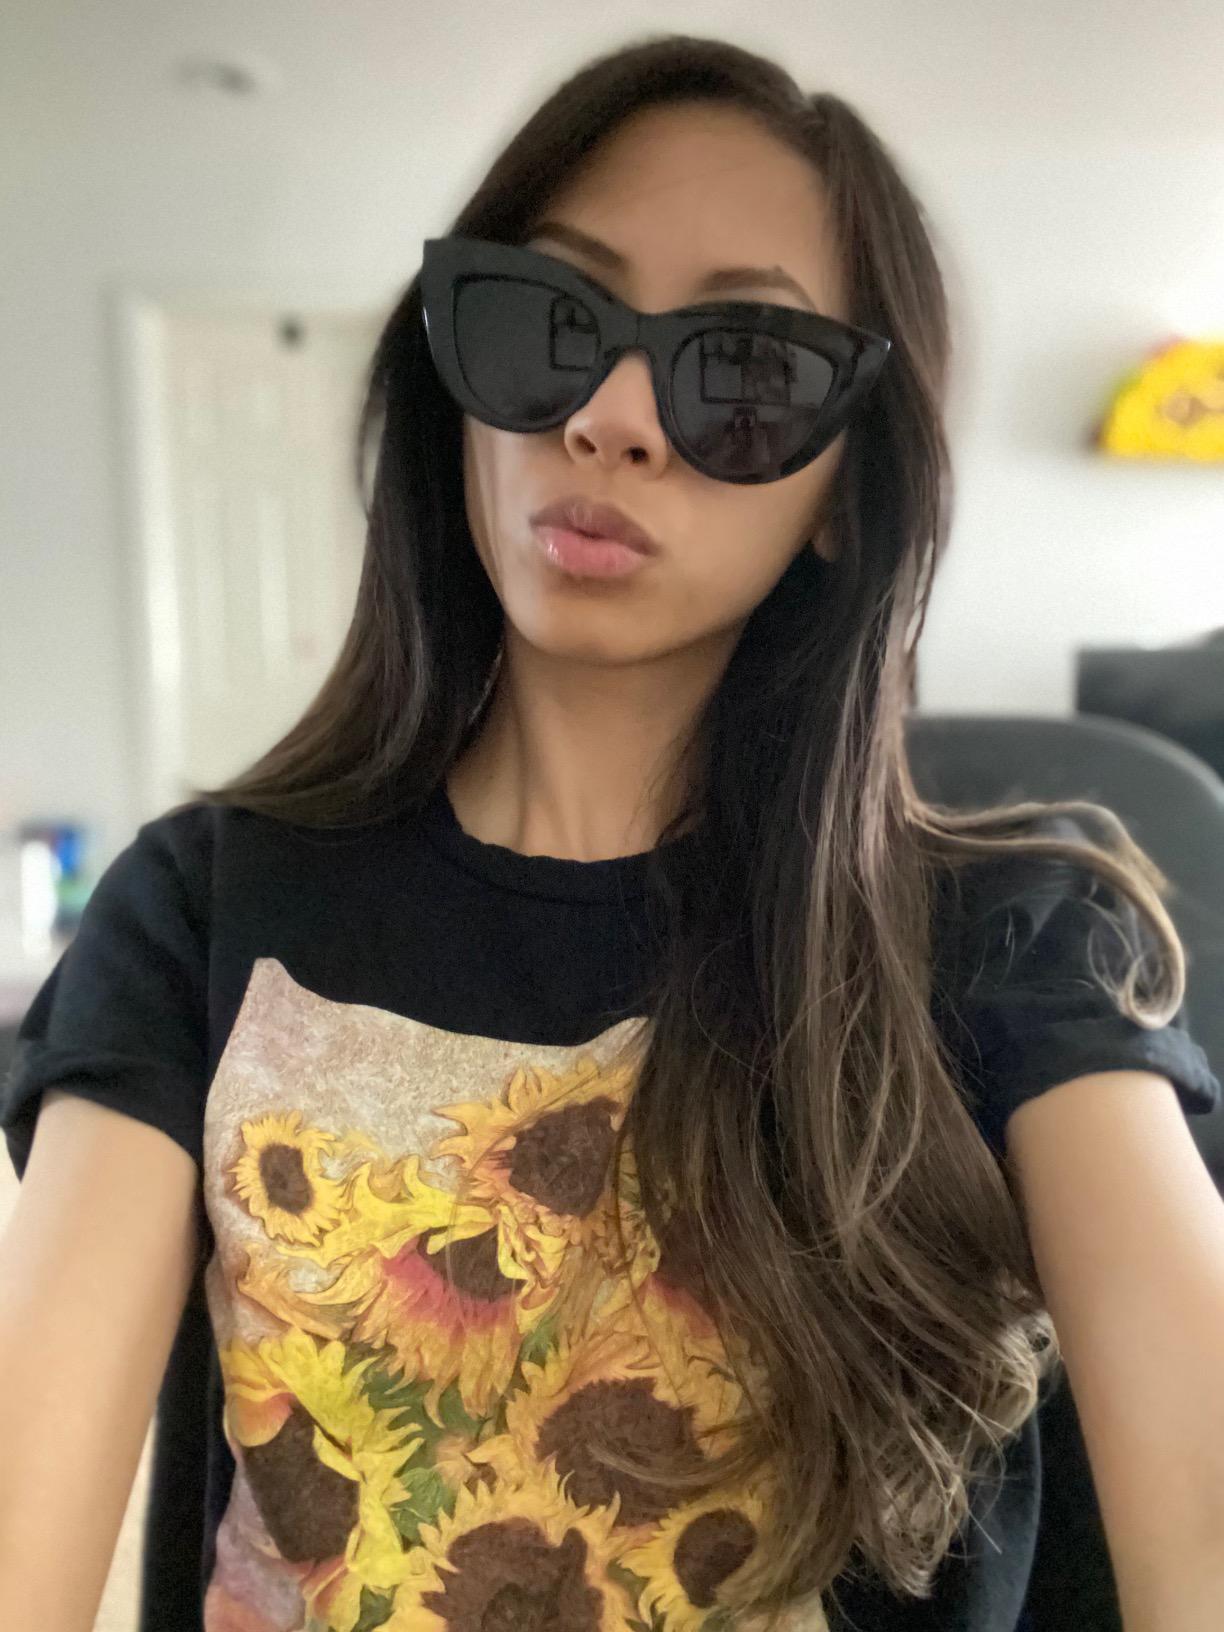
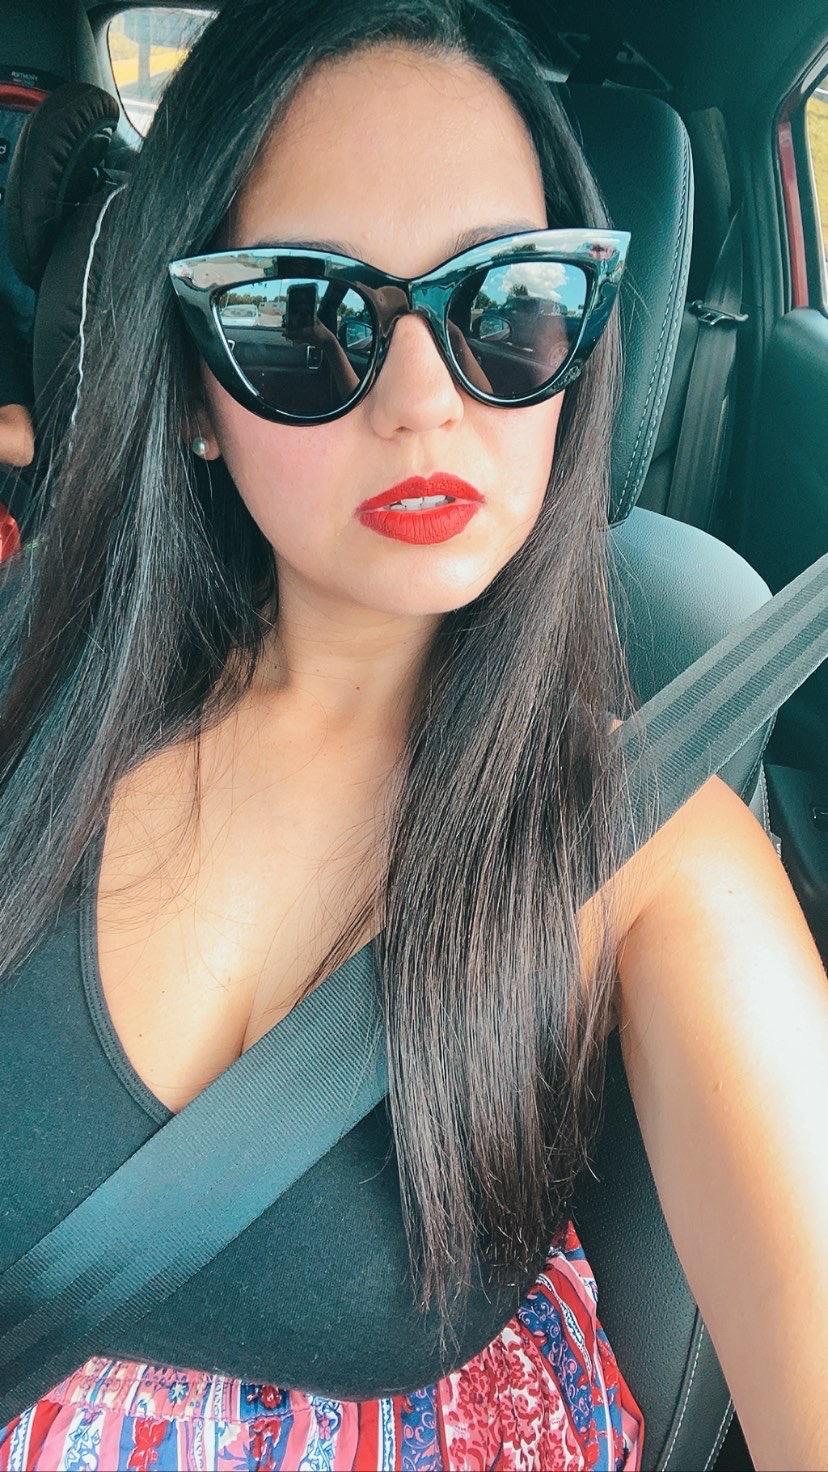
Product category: accessories_sunglasses
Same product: yes